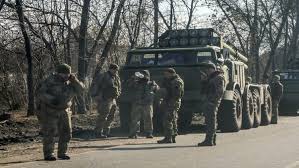
Label: Iskander